Hendrick Krock

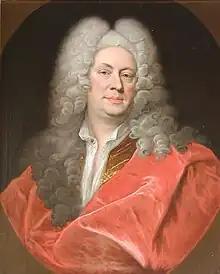
Hendrick Krock portrayed by J.S. Wahl in the early 1700s

Hendrick Krock (21 July 1671 – 18 November 1738) was a Danish history painter who, from 1706, was the court painter of Frederick IV as well as his successor Christian VI. Along with Benoit Le Coffre set the tone for history painting in Denmark during the 18th century-1720s, having been influenced by the Italian baroque painting he experienced during his travels. He also played a role in the eventual establishment of an Art Academy in Denmark.